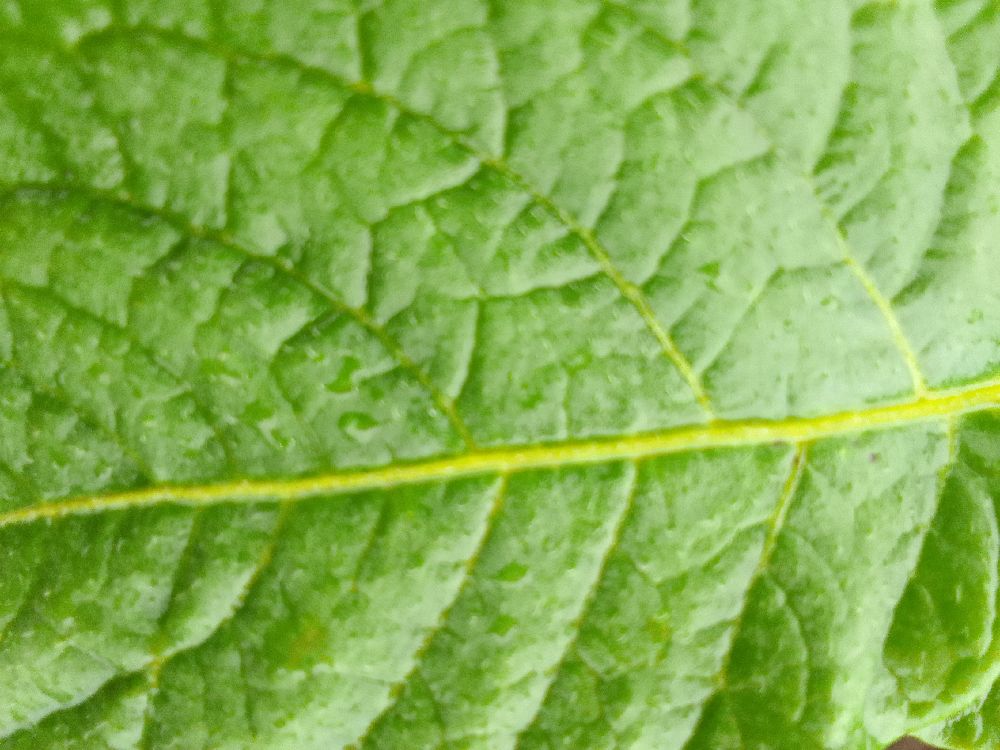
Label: Healthy